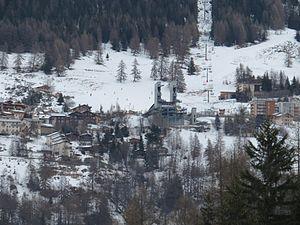
Peisey -Vallandry
Peisey-Nancroix est une commune française située dans le département de la Savoie, en région Auvergne-Rhône-Alpes.